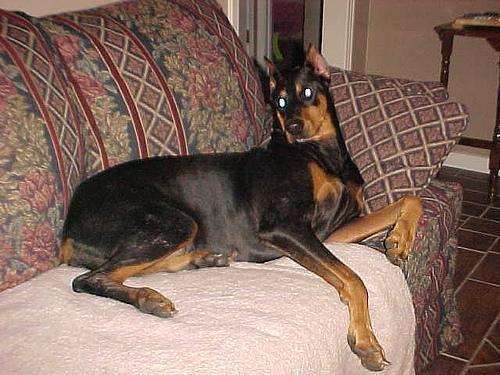
Doberman